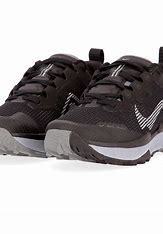
Brand: Nike
Model: Wildhorse 8